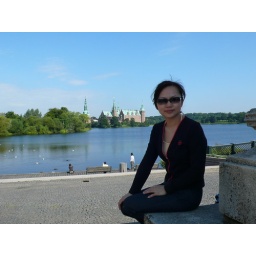
Copenhagen - Ducks swimming happily in the lake (Frederiksborg Castle)